Protestantism in the United Arab Emirates

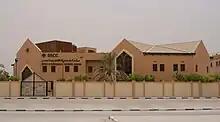
Evangelical Christian Church of Dubai (Jebel Ali Village)

Protestantism is a minority religion in the United Arab Emirates.